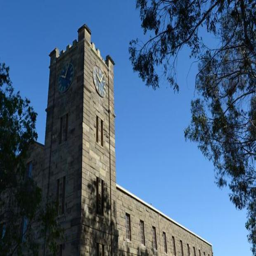
a city is seen in the historic section .